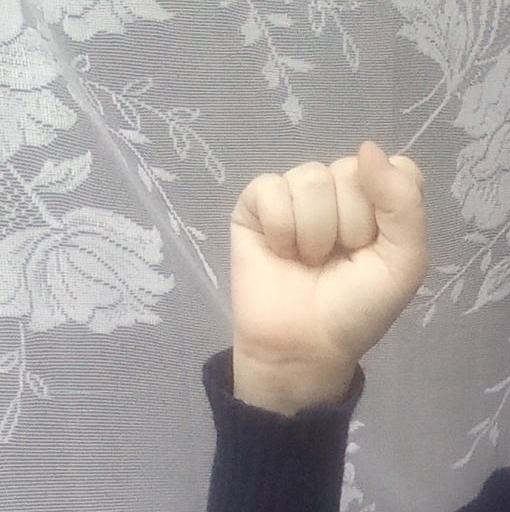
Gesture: fist